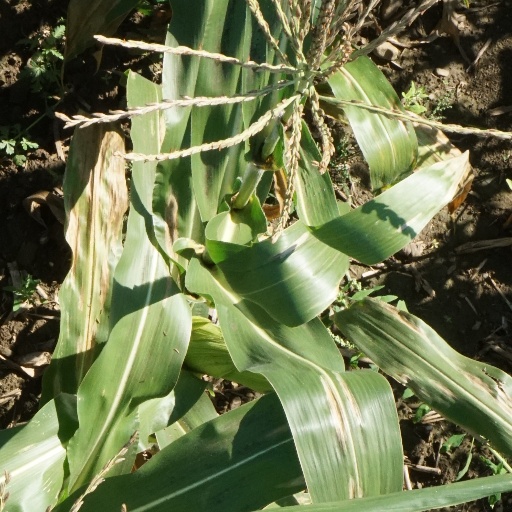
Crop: maize; corn